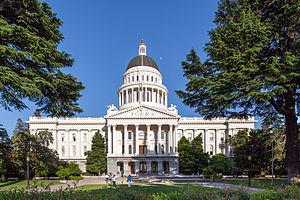
Le Capitole de l'État de Californie est un bâtiment de Sacramento où siègent la législature de l'État de Californie — Assemblée et Sénat — et le gouverneur de Californie. Le bâtiment est construit entre 1861 et 1874 sur les terres du California State Capitol Museum et est présent sur le Registre national des lieux historiques des États-Unis.